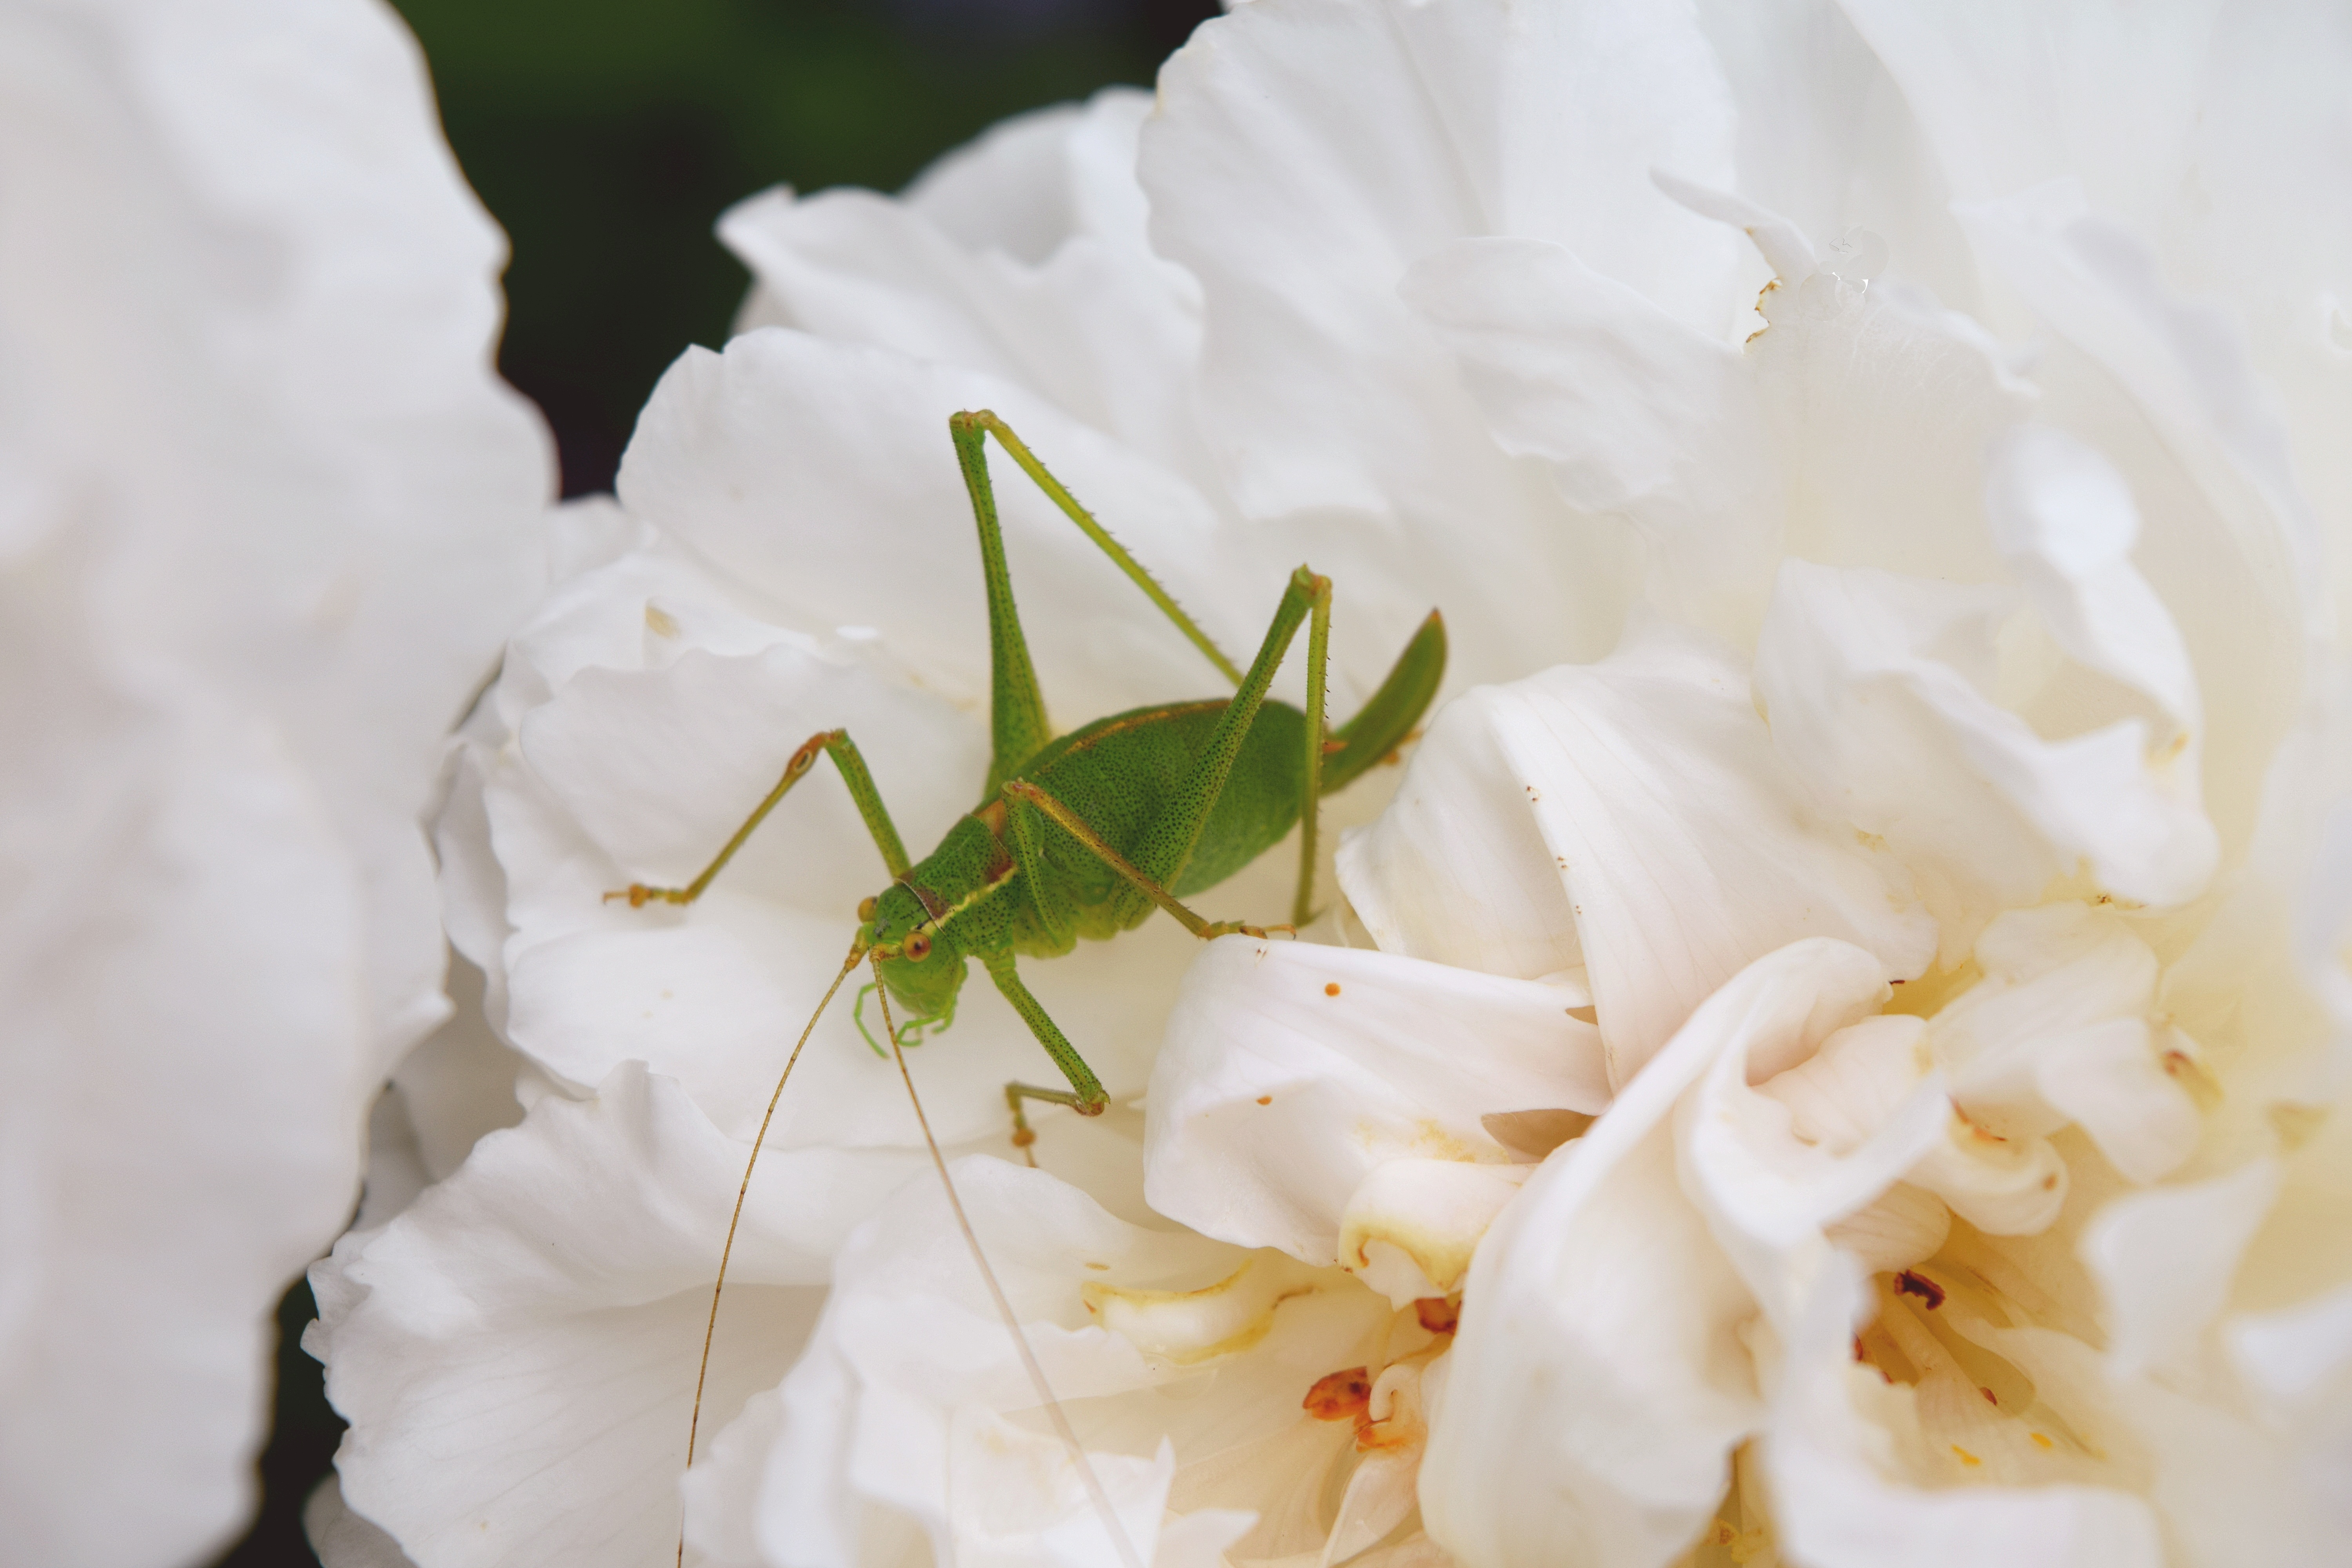
blossom, plant, white, photography, flower, petal, rose, green, natural, flora, white flower, close up, shrub, insects, grasshopper, peony, macro photography, flowering plant, garden roses, land plant